Schopp station

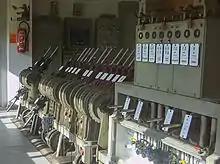
Signal box in the entrance building

There is a mechanical signal box– officially abbreviated "Sf" – in the building itself that was built in a unified style of construction and put into operation on 1 January 1954, replacing an external signal box.